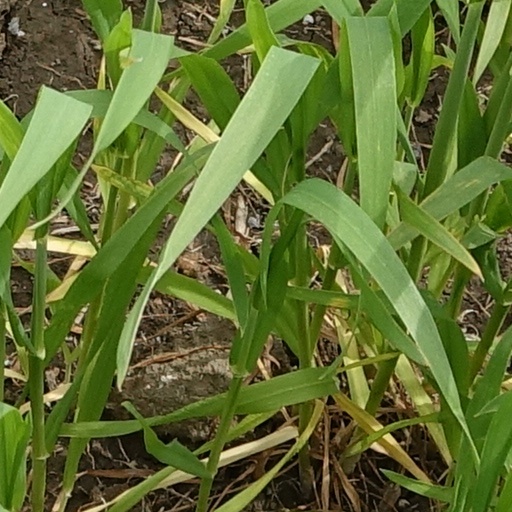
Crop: wheat